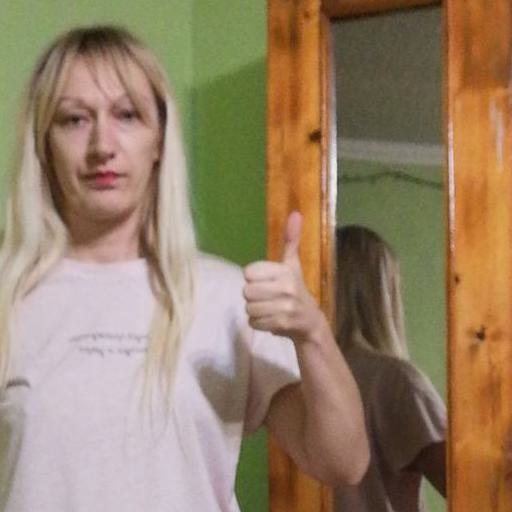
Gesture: like